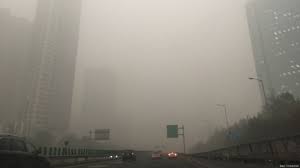
Weather: foggy or hazy